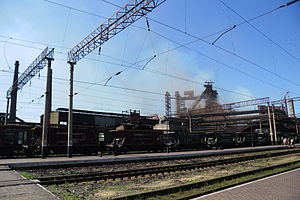
Altjevsk
Altjevsk metalurgiske kombinat
Altjevsk er en by med 110.474 i Perevalsk rajon, i Luhansk oblast, i det østlige Ukraine. Byen ligger cirka 45 km fra oblastens hovedstad, Luhansk, og grænser op til Perevalsk, hovedstaden i Perevalsk rajon.